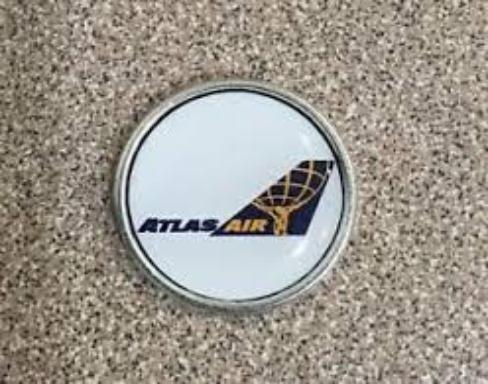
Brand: atlas air
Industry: Transportation